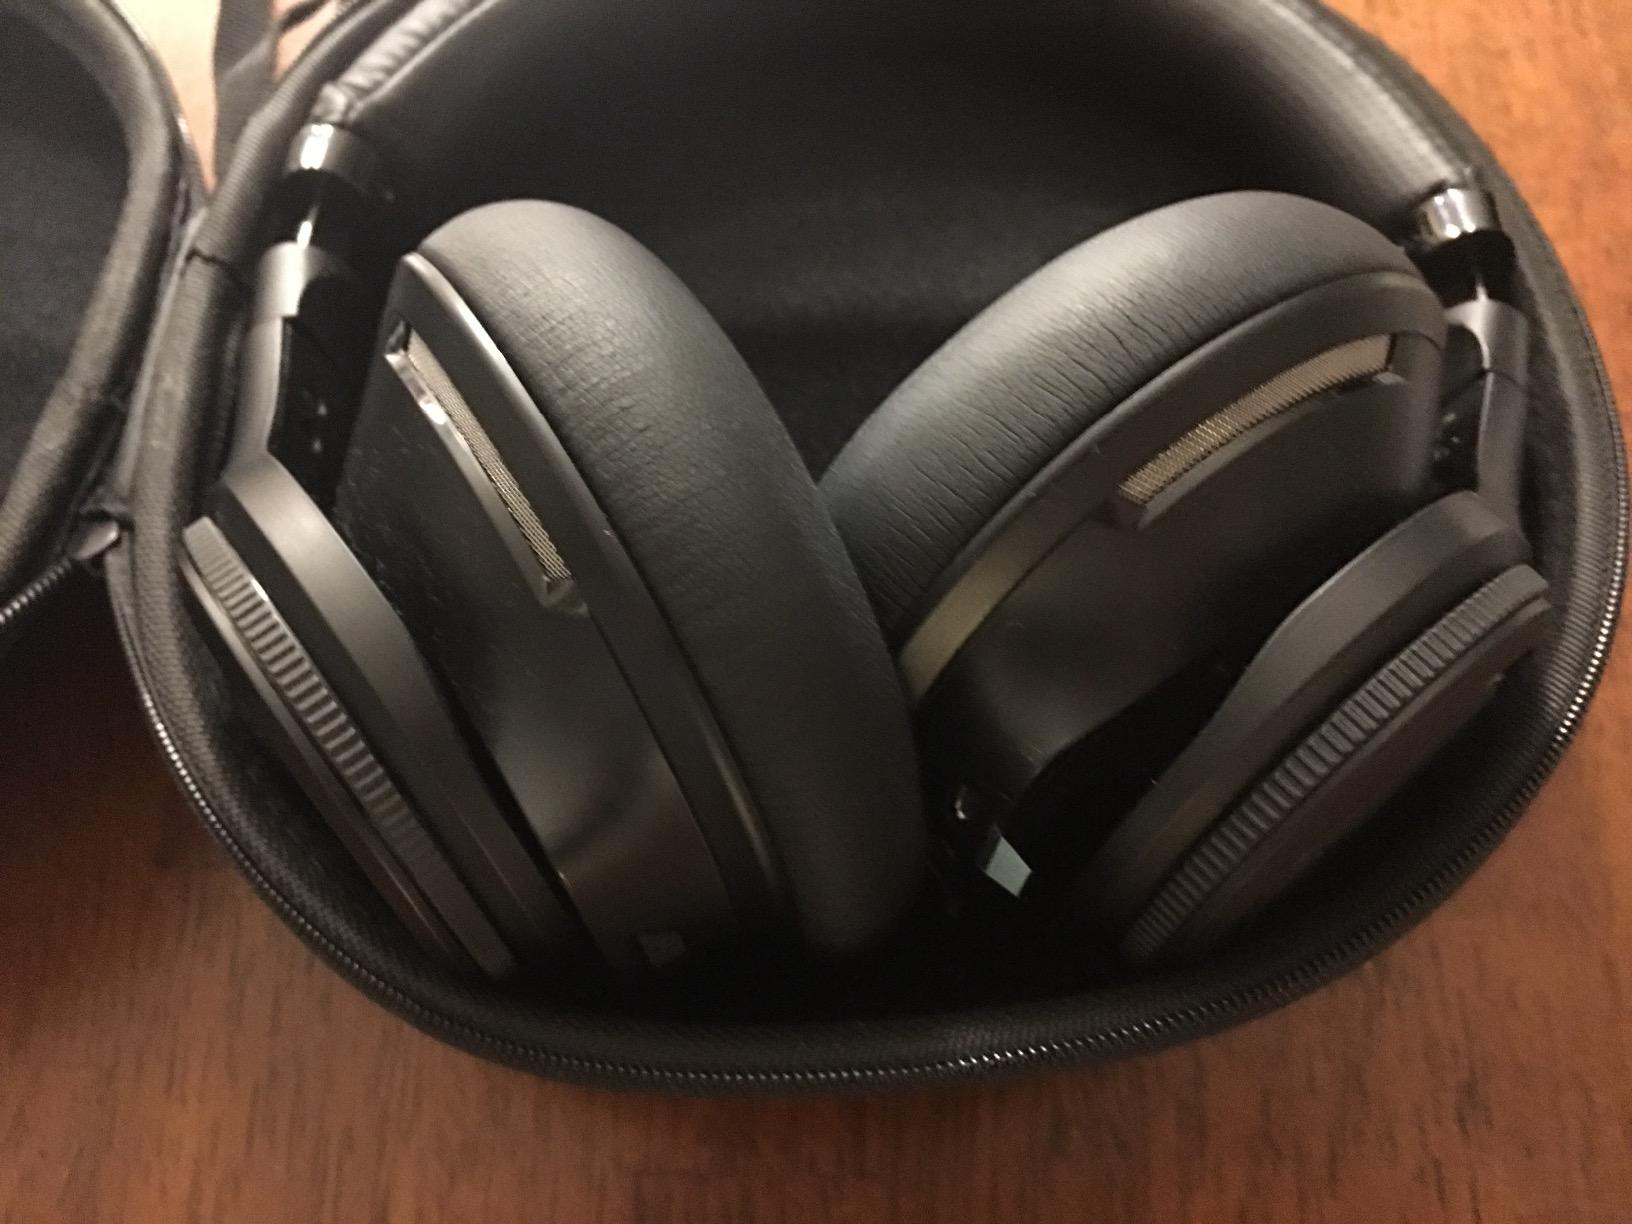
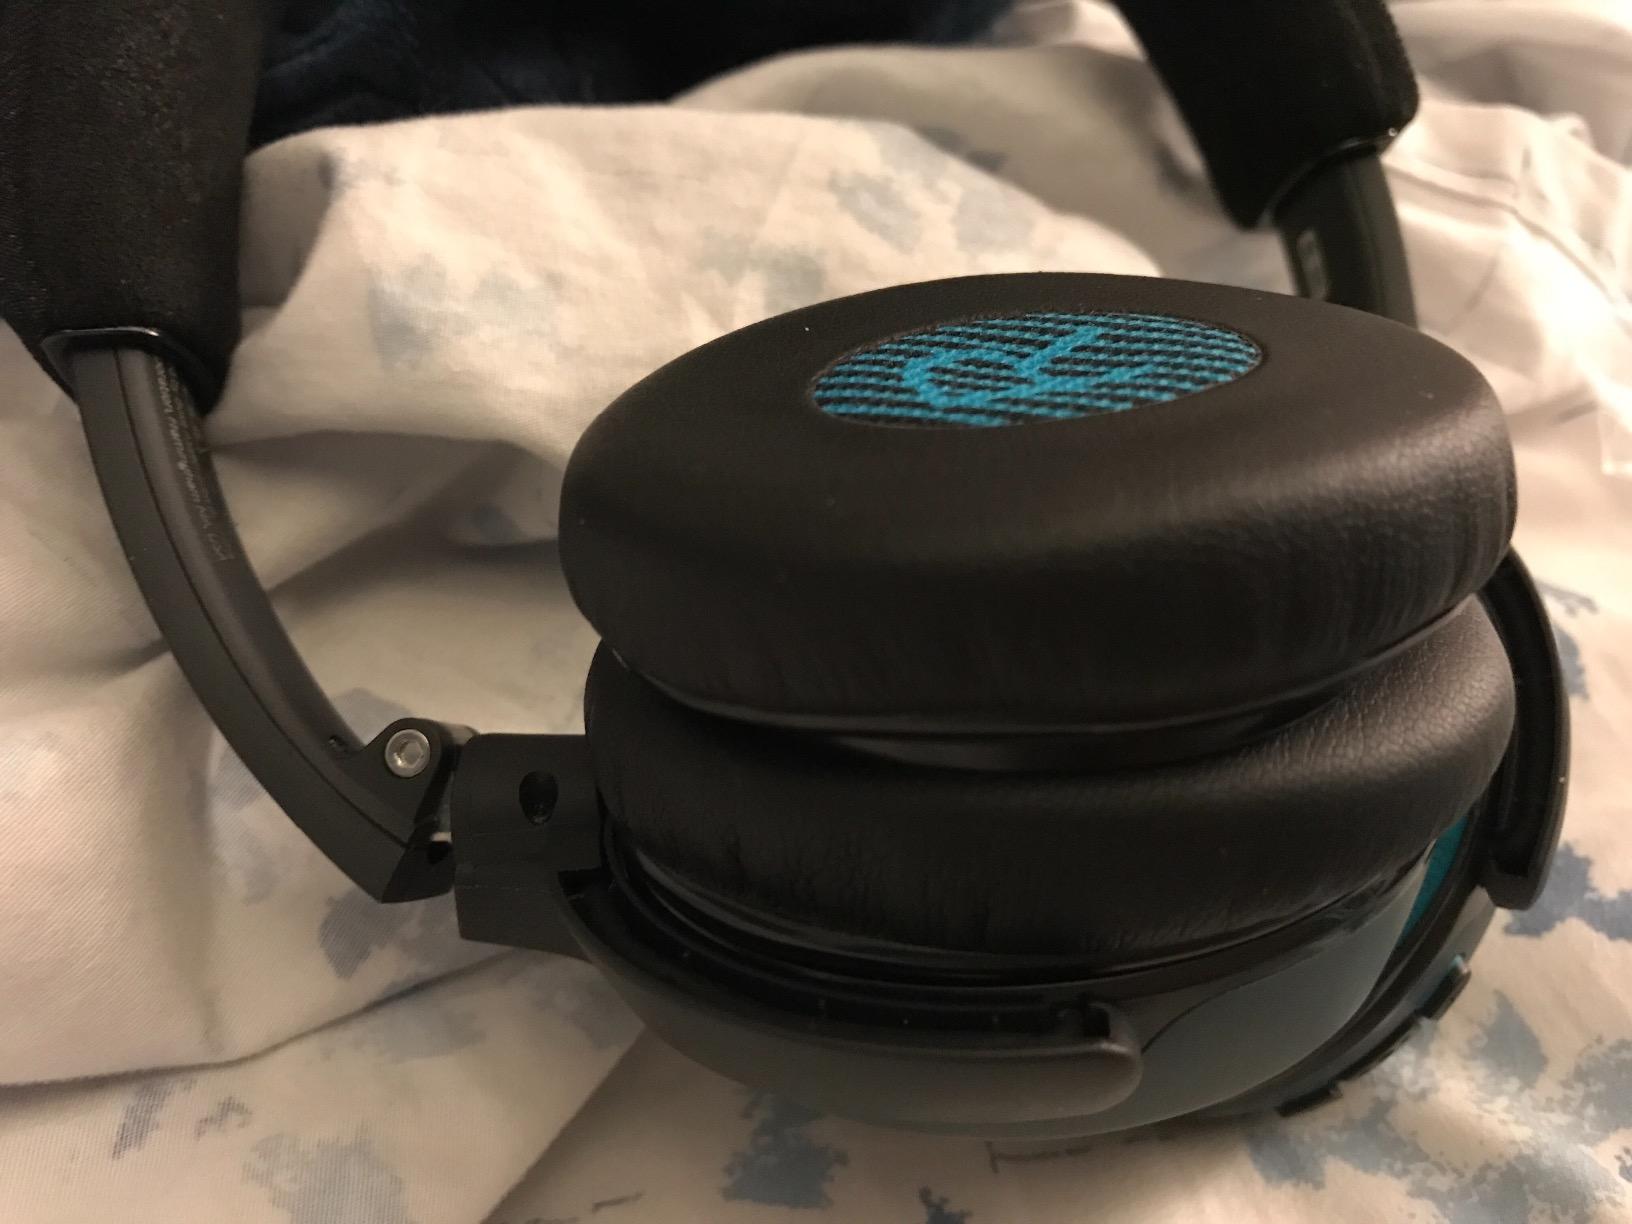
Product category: headphones
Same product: no